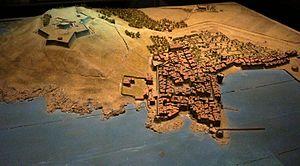
Au musée des plans et maquettes, maquette du XVII ou XVIII.
La citadelle de Saint-Tropez est une citadelle « pré-Vauban » du début du XVIIᵉ siècle contenant le musée d'histoire maritime de Saint-Tropez. Le donjon de la citadelle est classé aux monuments historiques depuis le 12 décembre 1921 et l’enceinte est classée depuis le 4 juillet 1995 ; Le glacis de la contrescarpe de la citadelle a été, quant à lui, inscrit le 23 août 1990.